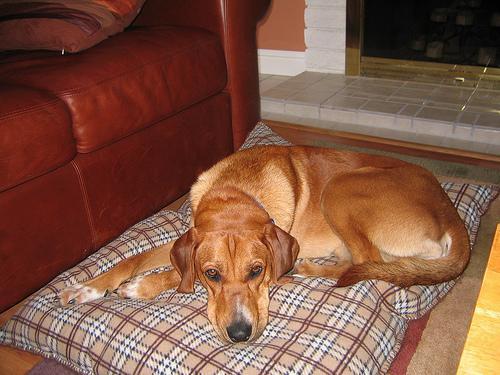
redbone